Éric Gauthier (writer)

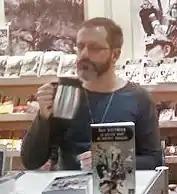
Éric Gauthier in 2015

Éric Gauthier is a Québécois writer and storyteller. He primarily writes science fiction and fantasy novels and novellas. He has won the prix Boréal four times (2000, 2006, 2009, 2012); the prix Solaris three times (1999, 2002, 2016); and the prix Jacques-Brossard three times (2003, 2012, 2020).